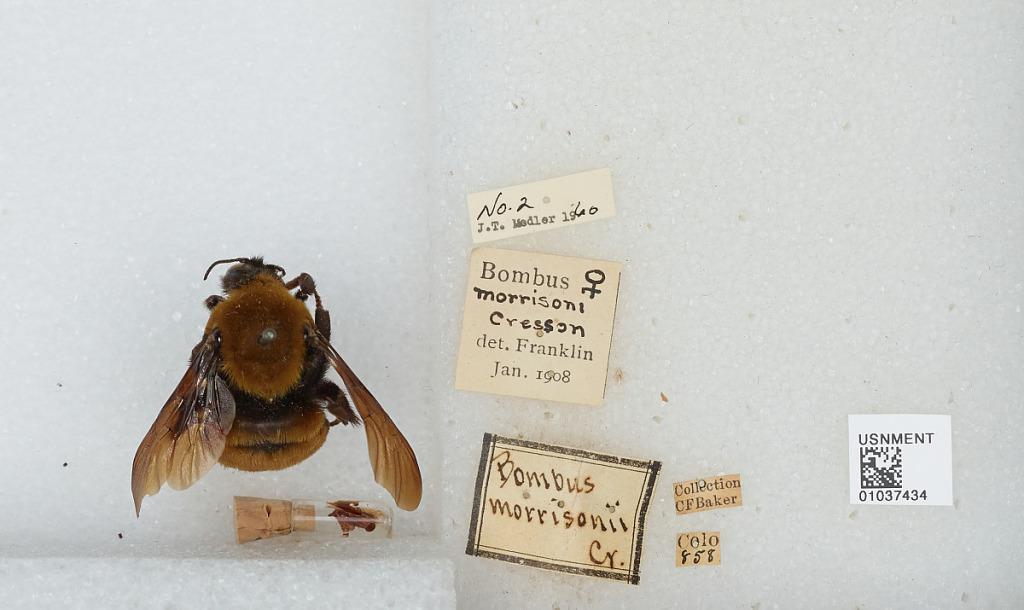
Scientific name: Bombus (Separatobombus) morrisoni Cresson
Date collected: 1958-8-
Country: United States
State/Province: Colorado
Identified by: Franklin